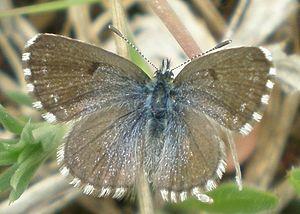
L’Azuré cordouan est une espèce d'insectes lépidoptères de la famille des Lycaenidae, de la sous-famille des Polyommatinae et du genre Pseudophilotes.